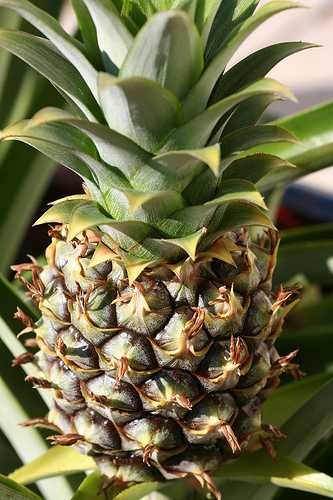
Label: Pineapple